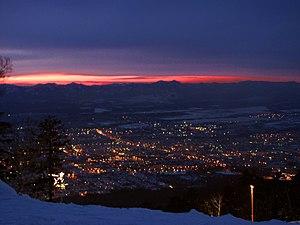
Ioujno-Sakhalinsk est une ville de Russie et la capitale administrative de l'oblast de Sakhaline, qui inclut l'île de Sakhaline et l'archipel des Kouriles. Sa population s'élevait à 190 227 habitants en 2013.